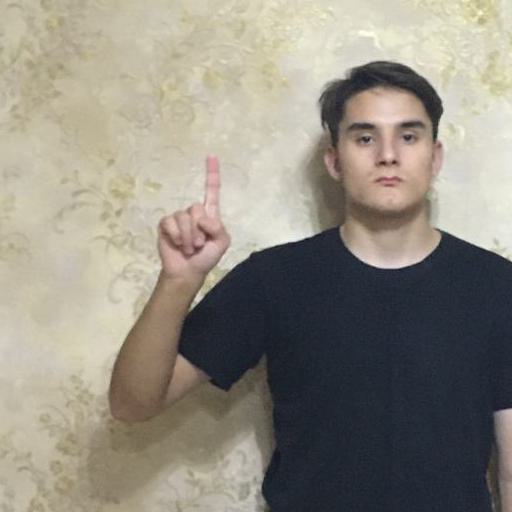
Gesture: one